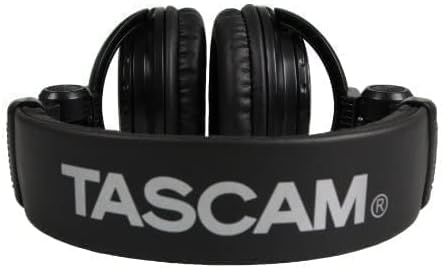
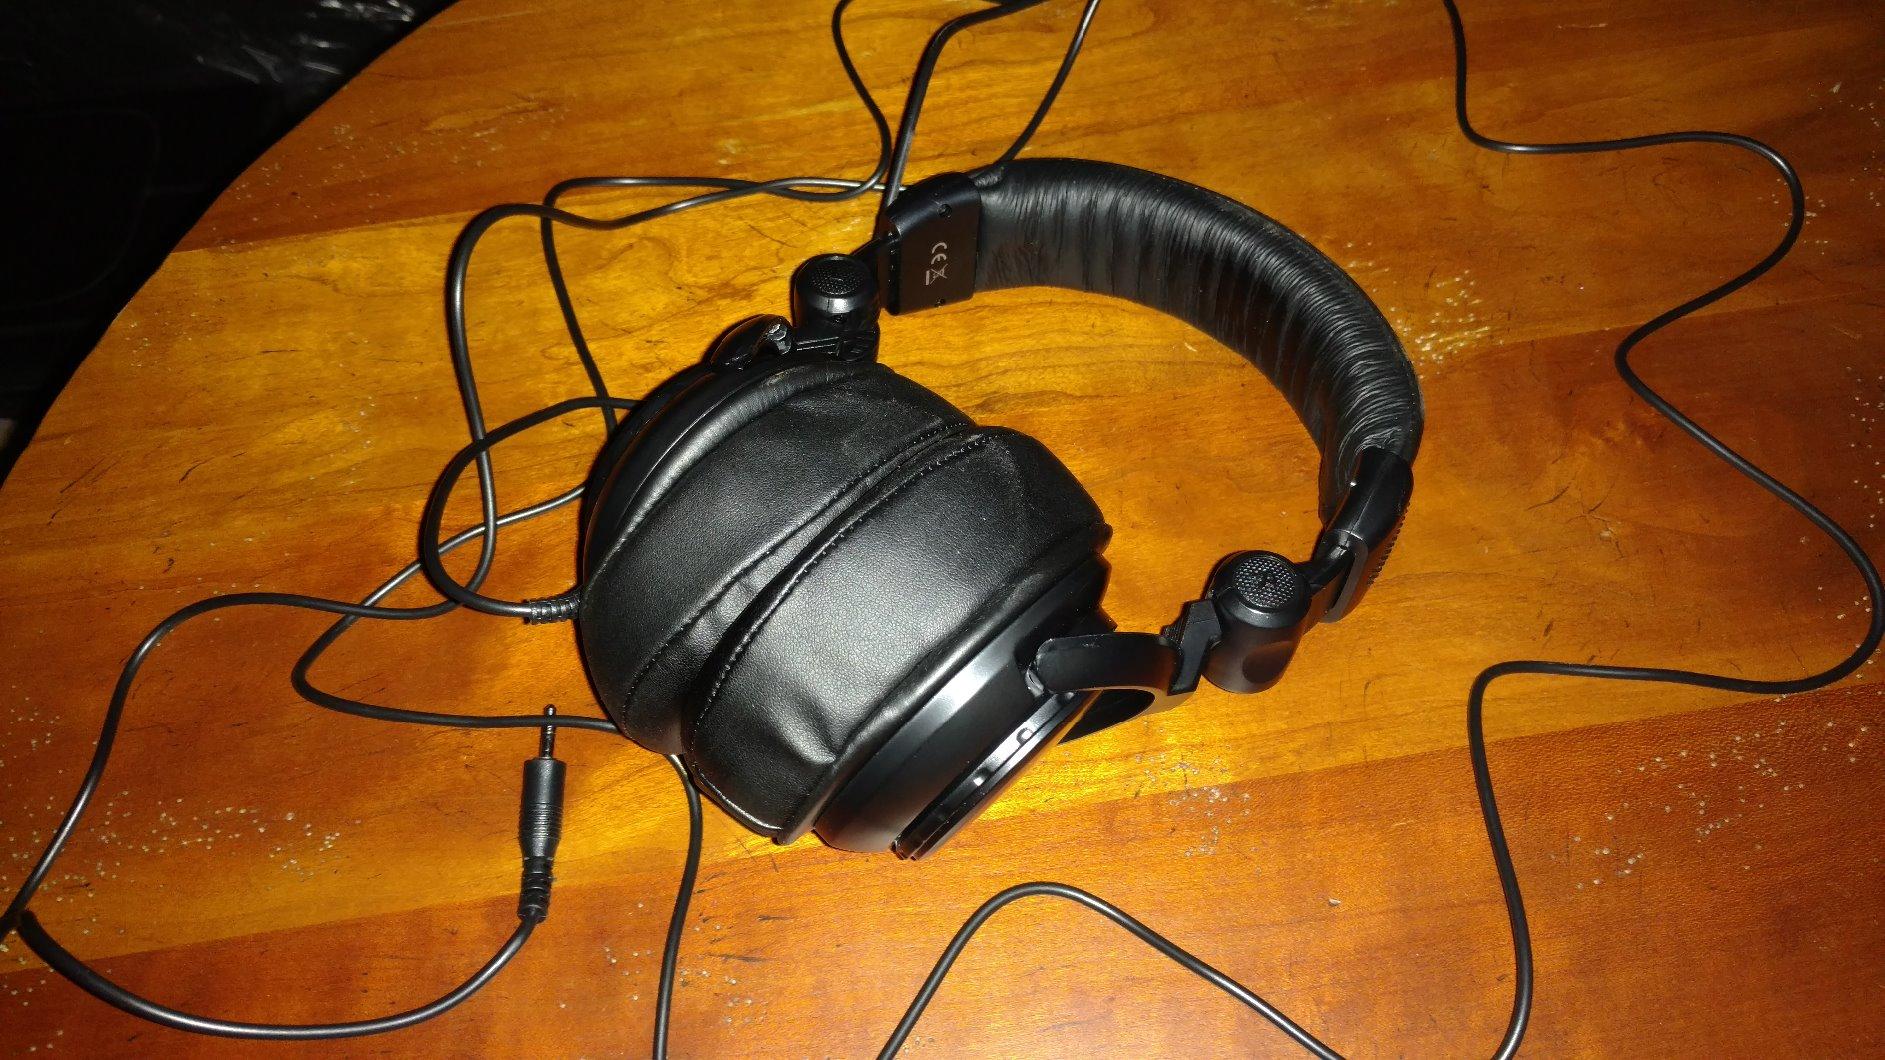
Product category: headphones
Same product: yes